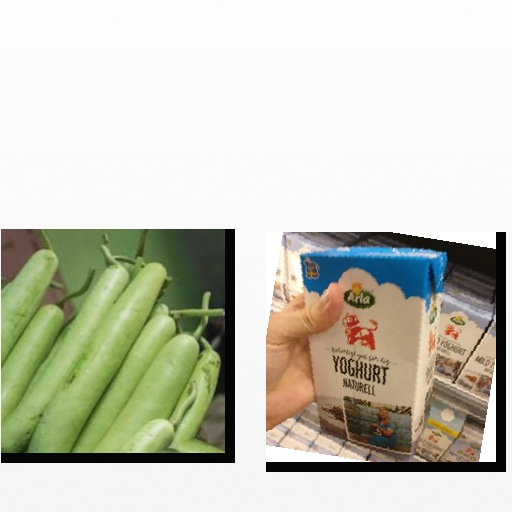
Food items: natural_yogurt, bottle_gourd